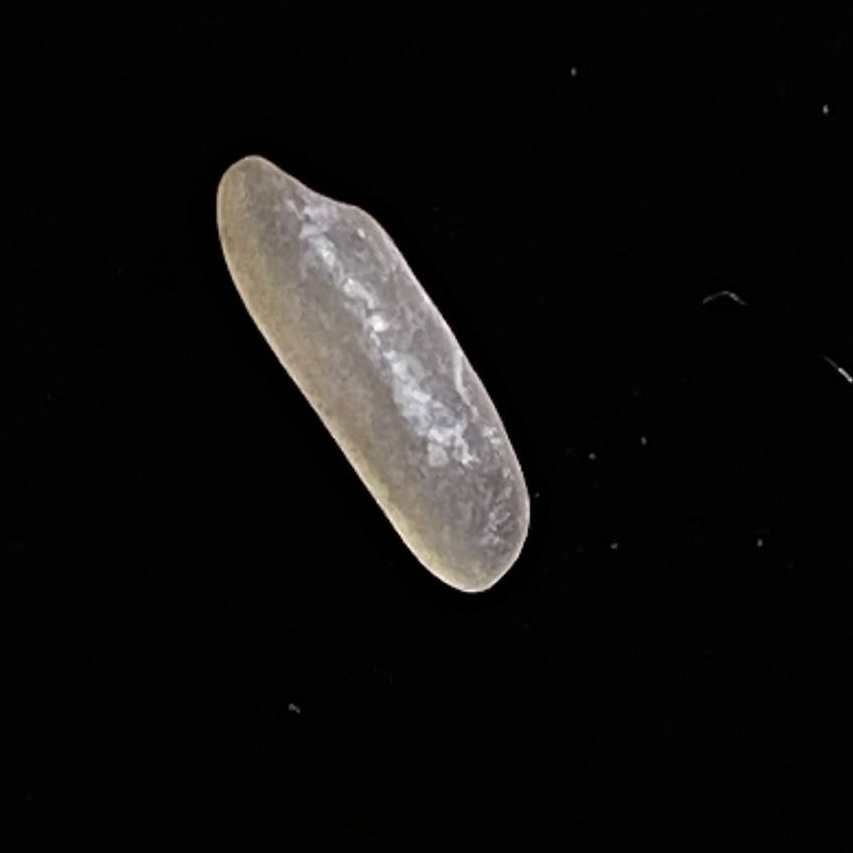
Rice variety: BR28